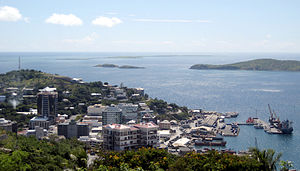
Port Moresby
Port Moresby er Papua Ny Guineas hovedstad og største by med 364.125 indbyggere.